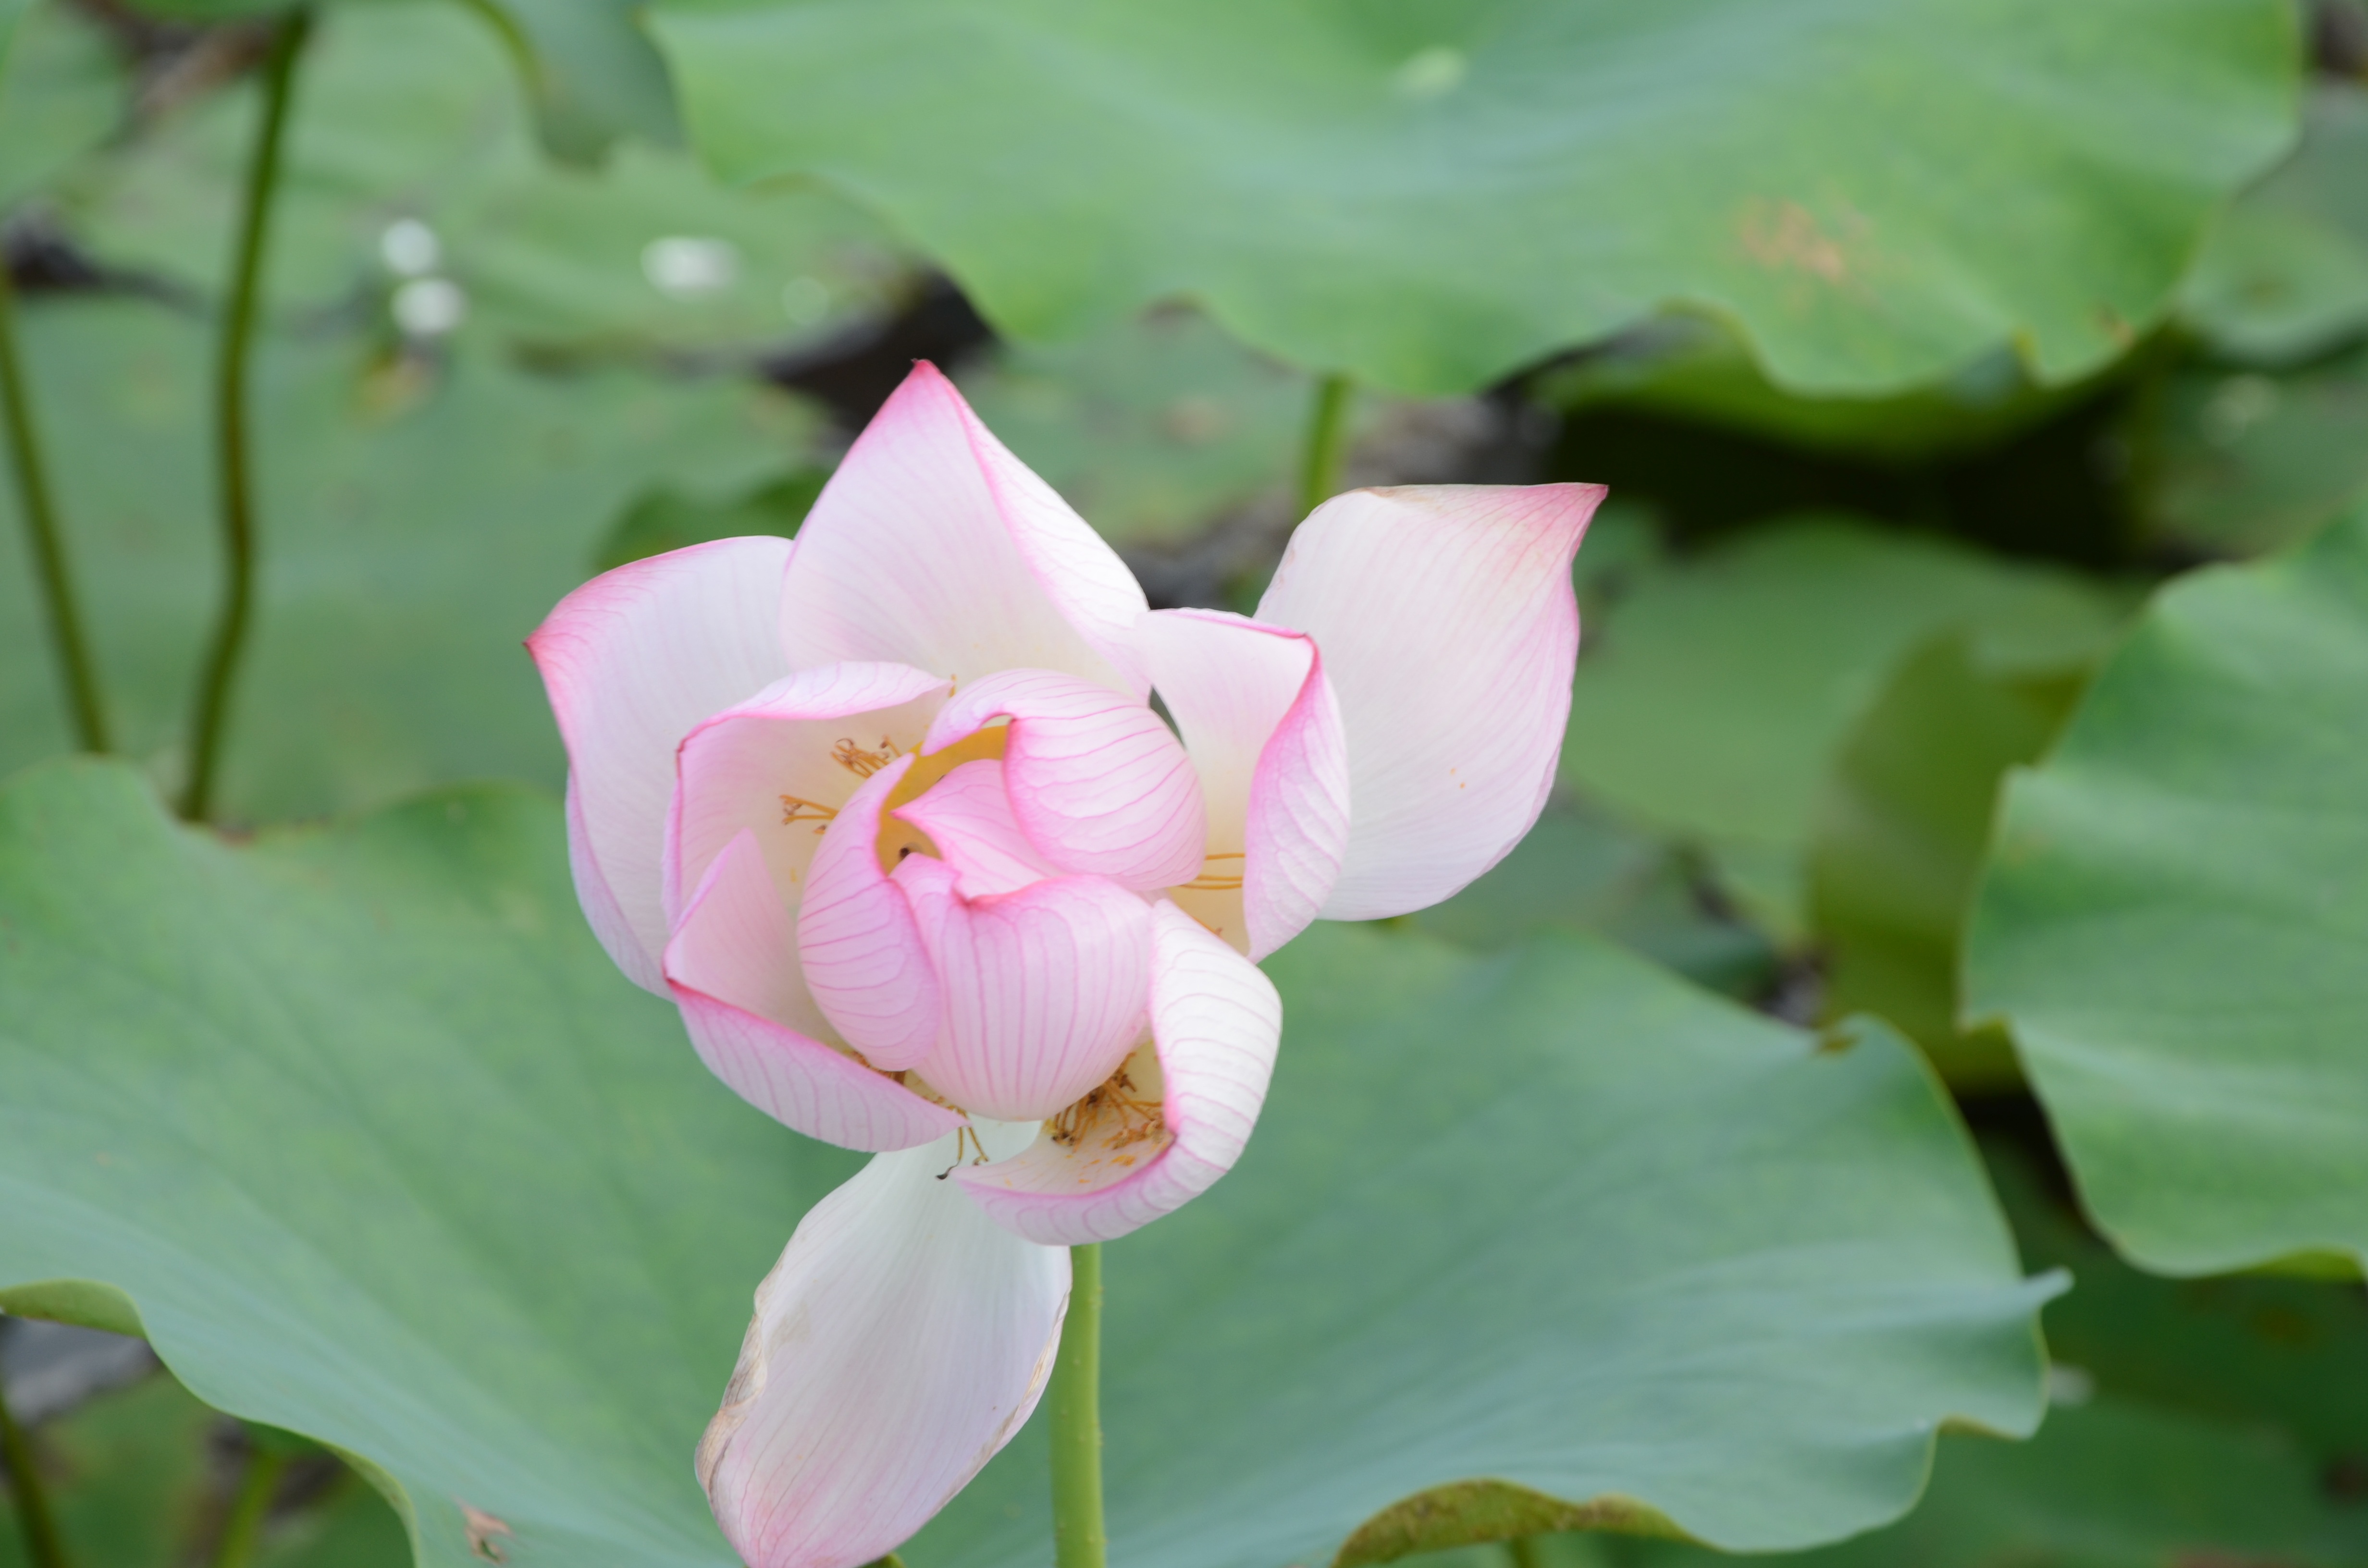
blossom, plant, flower, petal, botany, blooming, sacred lotus, aquatic plant, flora, lotus, macro photography, china wind, flowering plant, artistic conception, land plant, lotus family, proteales